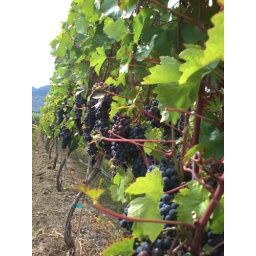
I'd like to raise a glass to the finest fruit in the world. Cheers to the grape.